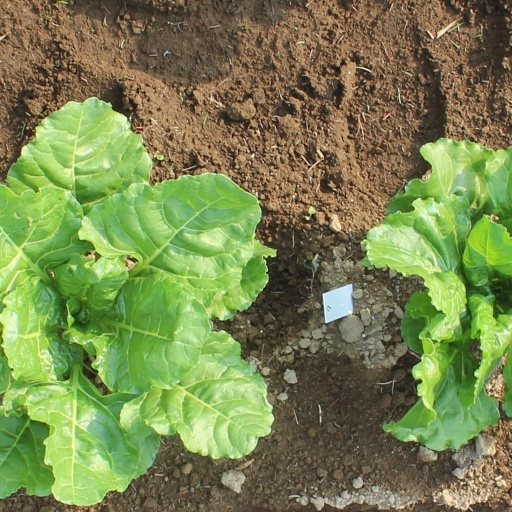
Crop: sugar beet